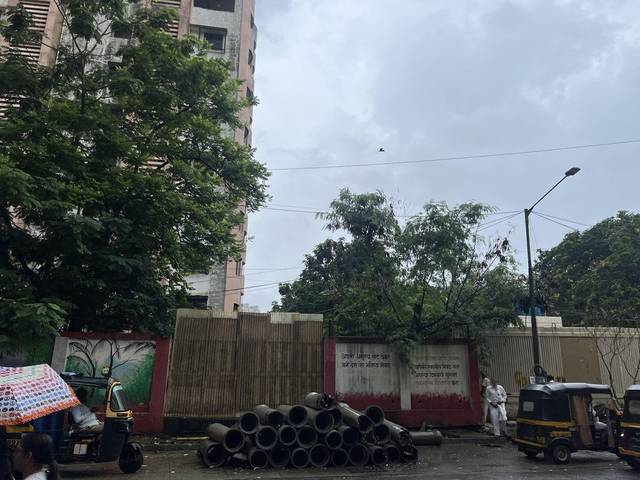
Region: India
Coordinates: 19.2, 72.822